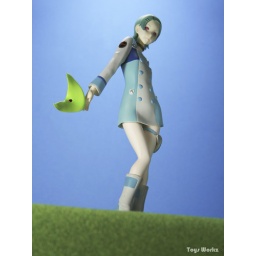
Eureka under the blue sky 1